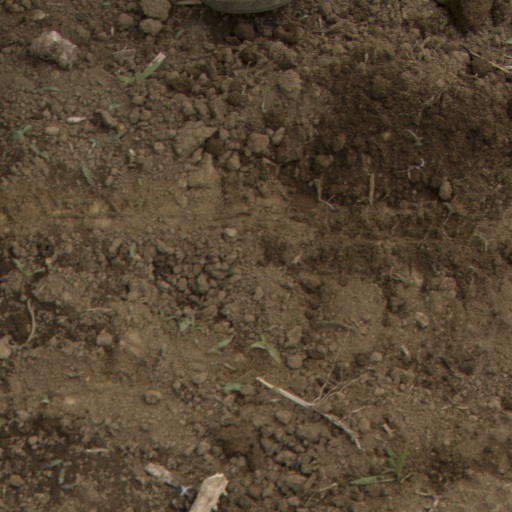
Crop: Jerusalem artichoke